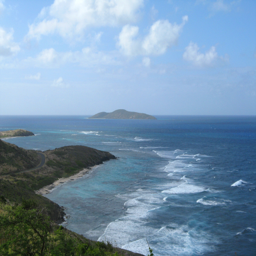
a view from tourist attraction .